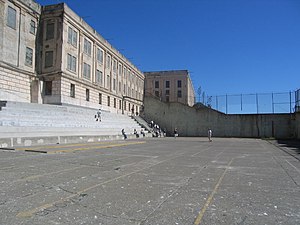
Fængselsgården på Alcatraz / Galleri
Fængselsgården på Alcatraz er en gård, der benyttedes af de indsatte på Alcatraz Federal Penitentiary mellem 1934 og 1963, hvor det føderale fængsel var åbent for fanger. Gården ligger overfor spisesalen syd for D-blokken på et hævet niveau. Den er omgivet af en høj mur, som endvidere er udstyret med et hegn, der skulle hindre flugtforsøg. Vagttårn nr. 3 lå lige vest for gården. Skydegalleriet lå i gården over spisesalen. Fængselsgården vender ind mod fastlandet.